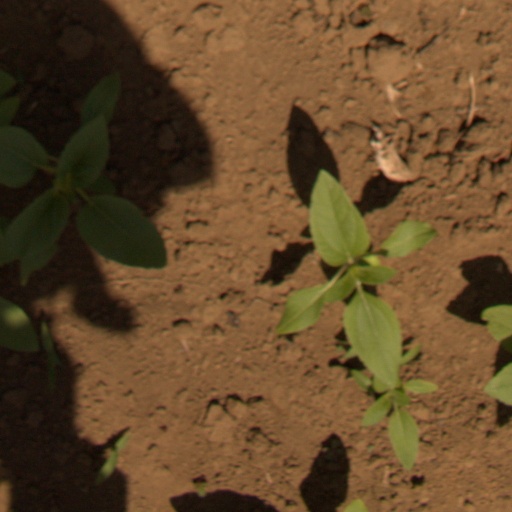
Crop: Jerusalem artichoke